Philippines women's national basketball team

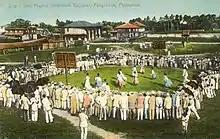
Filipino women in Dagupan playing basketball as depicted in a 1910 postcard.

Women's basketball in the Philippines dates back as early as the 1910s. Basketball was first introduced to the Philippine public school system by the Americans as a women's sort in 1910 and was played in Interscholastic meets in 1911 until 1913. The sport used by Americans to promote good health and motherhood and citizenry grew in popularity among women. Women's basketball met opposition from conservative groups, particularly the Catholic Church who view bloomers worn by women basketball players as inappropriate. By the time skirts were allowed to be worn above bloomers as a compromise, women's basketball is already in the decline and is only played in provincial and local interscholastic meets. Indoor softball and as well as volleyball became the more preferred sport for Filipino women.